Røykenvik Line

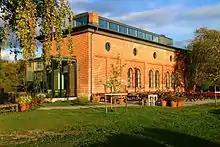
Former station house in Røykenvik

The line was constructed as the original terminal stretch of the Gjøvik Line (then known as the North Line) in 1900 until the extension to Gjøvik was opened in 1902. From then the line was a branch line, which offered connection with a steam ship on Randsfjorden. Passenger traffic on the line was discontinued in 1949 and the line officially abandoned on 1 November 1957. The tracks were later removed and the corridor is now part of Route 34.